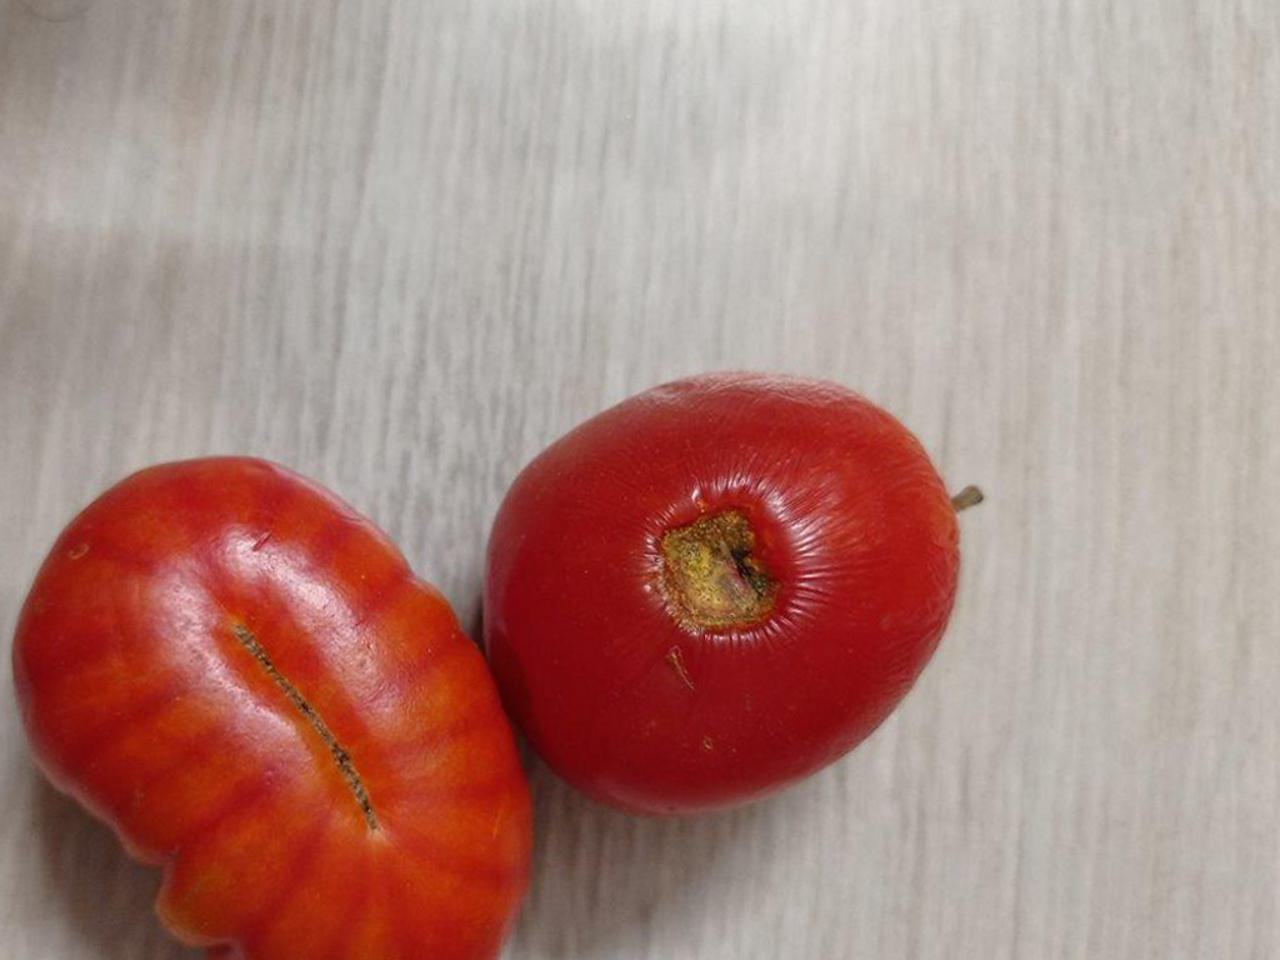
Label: Rotten